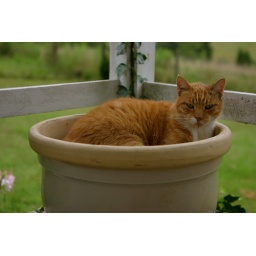
My cats live in flower pots.